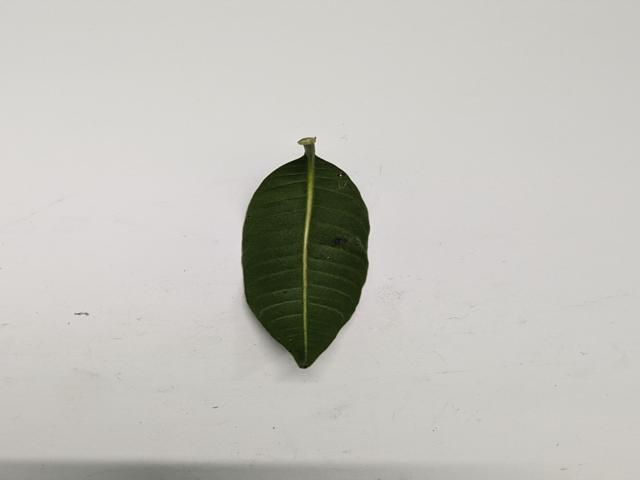
Mango leaf variety: Amrapali